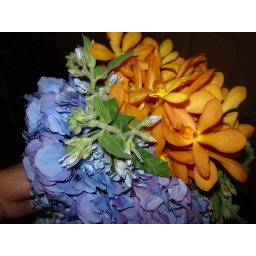
The leaves in the middle are soft. Hydrangea, orchids, and some small blue flowers I have never seen before.